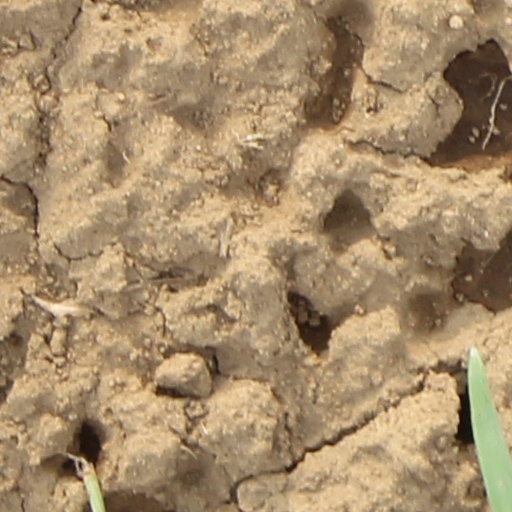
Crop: wheat